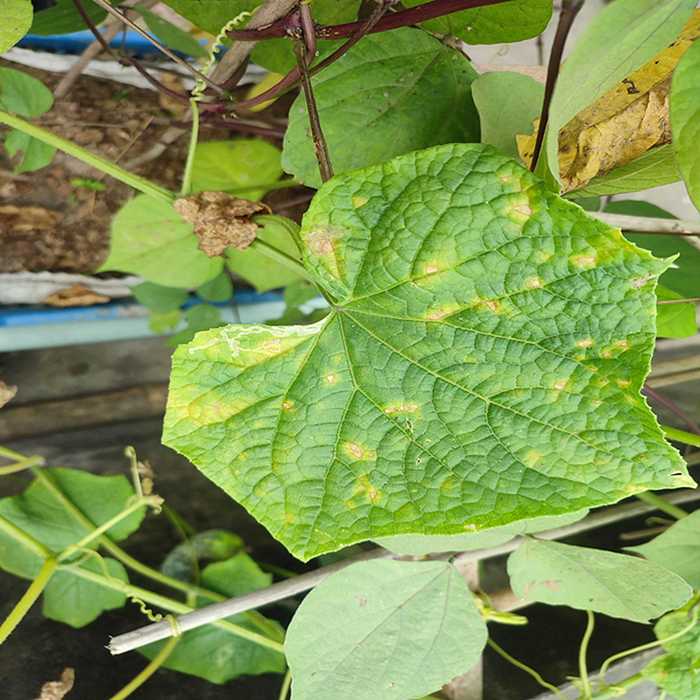
Plant: Cucumber
Label: Downy mildew